Harbin West railway station

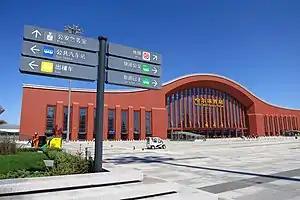
Harbin West railway station

Harbinxi (West) railway station is a railway station on the Jingha Railway and the Harbin–Dalian section of the Beijing–Harbin High-Speed Railway. It is located in Harbin, in the Heilongjiang province of China.